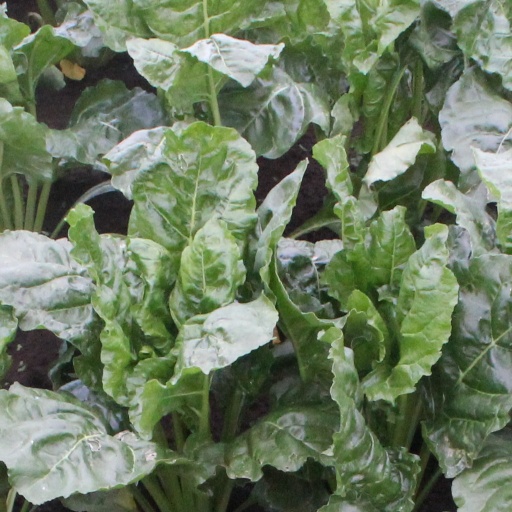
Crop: sugar beet